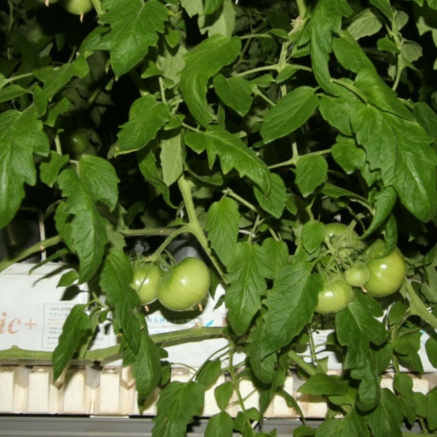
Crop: tomato